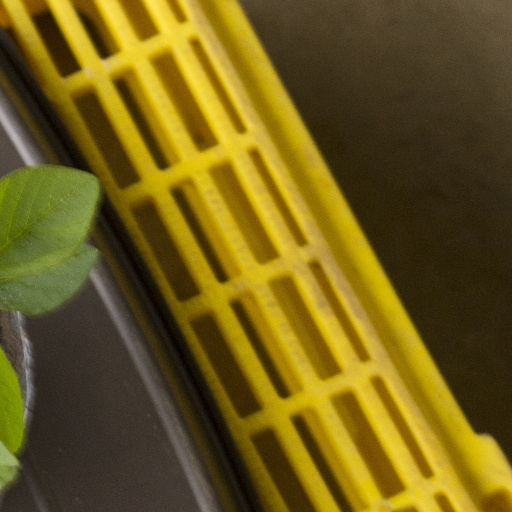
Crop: soybean